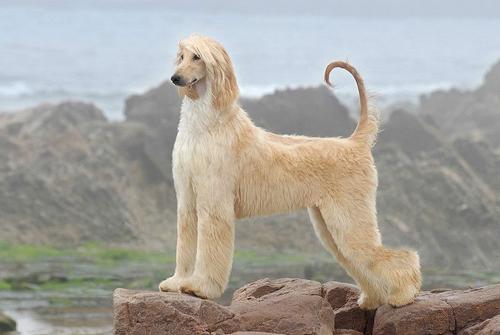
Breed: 222-n000013-Afghan_hound